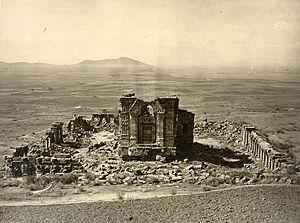
Le temple de Mârtânda, Temple de Sûrya ou encore temple du soleil de Mârtânda, est un mandir dédié à la divinité hindoue du soleil, Mârtânda, fondé sous l'Empire Karkota, par Durlabhvardhana durant la vie de Harshavardhana. Il est situé entre le Nord de Kehribal et le Sud de Martand, à moins de 10 kilomètres à l'Est d'Anantnag, chef lieu du district d'Anantnag, dans l'État de Jammu-et-Cachemire, au Nord de l'Inde.